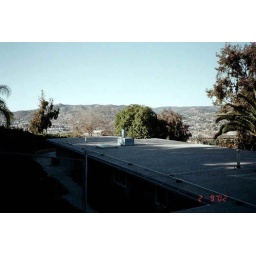
View from backyard over roof of house